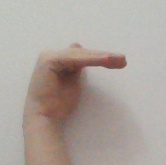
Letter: khaa